The Great White Tiger Platoon

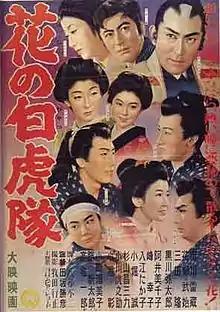
original Japanese movie poster

is a 1954 Japanese film directed by Katsuhiko Tasaka.